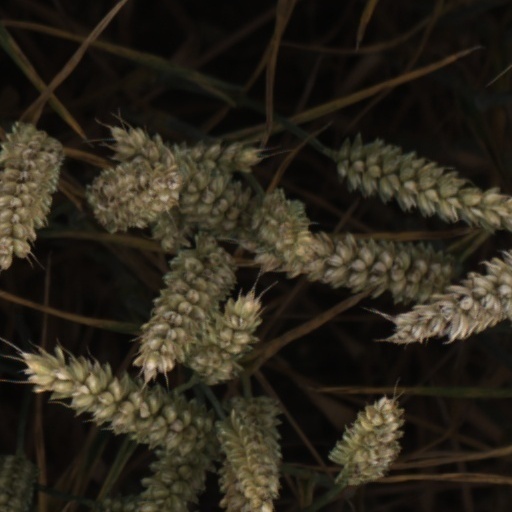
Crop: wheat